Astragalus bibullatus

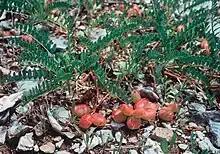
Pyne's ground plum (fruits)

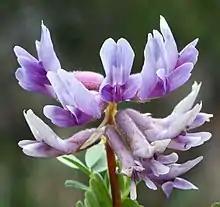
Close-up of the flowers

Astragalus bibullatus, the limestone glade milkvetch or Pyne's ground plum, is an endangered species of flowering plant that is endemic to the cedar glades of the central basin of Tennessee in the United States. It is found in only eight populations located within a few kilometers of each other in Rutherford County, Tennessee.